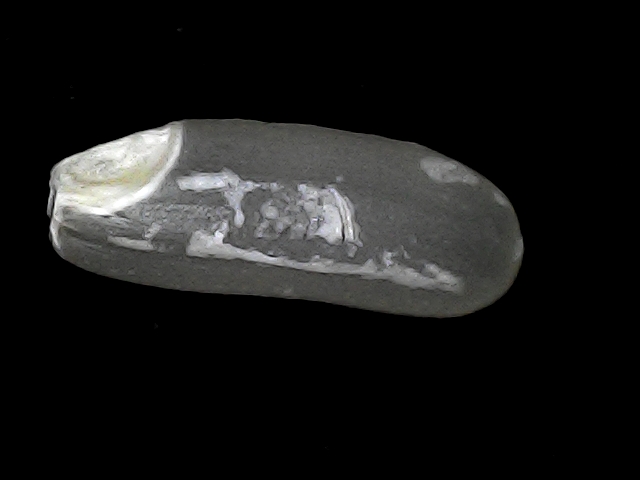
Rice variety: BD30